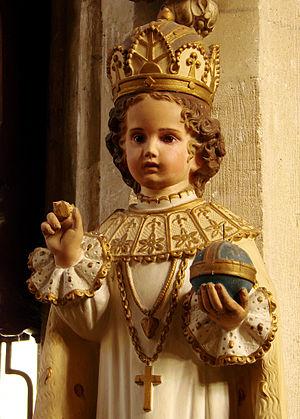
Statue représentant l'Enfant Jésus de Prague, dans l'église Notre-Dame de Joinville, Haute-Marne, détail. Remarquer les yeux en verre.
L'Enfant Jésus, également appelé l'Enfant Dieu, l'Enfant Roi ou le Divin Enfant, est la figure de l'état d'enfance du Christ depuis sa naissance jusqu'à l'âge de douze ans. Il s'agit également de la dévotion particulière du catholicisme à cette figure.
L'Enfant Jésus de Prague est une statuette représentant Jésus-Christ enfant située à Prague en République tchèque. Elle est le support d'une dévotion envers l'enfance de Jésus dans le catholicisme.